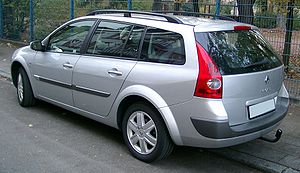
Renault Mégane / Mégane II (2002−2009) / Karrosserivarianter
Renault Mégane er en siden efteråret 1995 af den franske bilfabrikant Renault bygget lille mellemklassebil. Bilen er efterfølger for Renault 19 og er i dag i tredje generation.